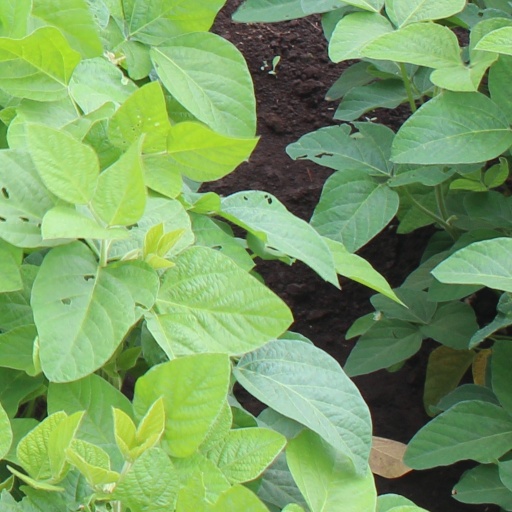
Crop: soybean